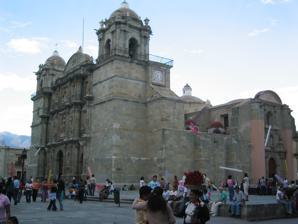
Building: Oaxaca Cathedral
Country: Mexico
Year built: 1733
Catholic Cathedral in Oaxaca, Mexico Catedral Metropolitana de Nuestra Señora de la Asunción The front of the Cathedral. Religion Affiliation Roman Catholic Province Roman Catholic Archdiocese of Antequera, Oaxaca Leadership Archbishop Pedro Vázquez Villalobos Year consecrated 1733 Status Cathedral Location Location Oaxaca de Juarez , Oaxaca , Mexico. Geographic coordinates 17°03′42″N 96°43′32″W / 17.06167°N 96.72556°W / 17.06167; -96.72556 Architecture Type Cathedral Style Baroque Groundbreaking 1573 Completed 1733 Specifications Direction of façade South Materials Cantera stone Website arzobispadodeoaxaca .org The Cathedral of Our Lady of the Assumption ( Spanish : Catedral Metropolitana de Nuestra Señora de la Asunción ), located in the city of Oaxaca de Juarez , Oaxaca , Mexico, is the seat of the Roman Catholic Archdiocese of Antequera, Oaxaca . Its construction began circa 1535 and it was consecrated on 12 July 1733. It is dedicated to Our Lady of the Assumption . History Construction began in 1535, during which the Temple of San Juan de Dios temporarily served as the cathedral church of the diocese.  In 1640, the cathedral was installed and the seat of the diocese was transferred to Our Lady of the Assumption. Due to earthquakes in the 16th and 18th centuries, the cathedral had to be reconstructed several times, with the most recent reconstruction beginning in 1702 and finishing in 1733. Structure Its facade is made of green cantera stone commonly found in Oaxaca's buildings, and the interior is in Neoclassical style. The altar features a statue of Our Lady of the Assumption (Nuestra Señora de la Asunción) which was made in Italy during the Porfirian era, who is represented by a bronze sculpture brought from Europe and made by Tadoini. The towers of the cathedral are not the originals, as they were destroyed in the 1931 Oaxaca earthquake . In the south wing there is a clock donated to Oaxaca by King Fernando VII . The Lord of Lightning is in the last chapel on the left, while the second on the right contains the remains of the Cross of Huatulco.  Atop the west wall of the quire is a locally built baroque pipe organ , parts of which date to 1711–1712, restored in 1997. References Wikisource has the text of a 1913 Catholic Encyclopedia article about The Archdiocese of Antequera, Oaxaca .